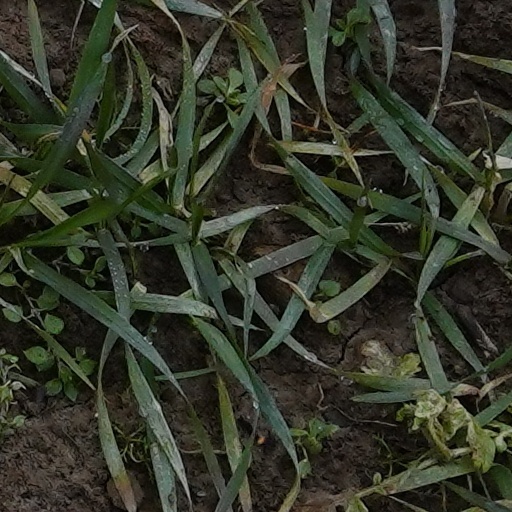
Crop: wheat